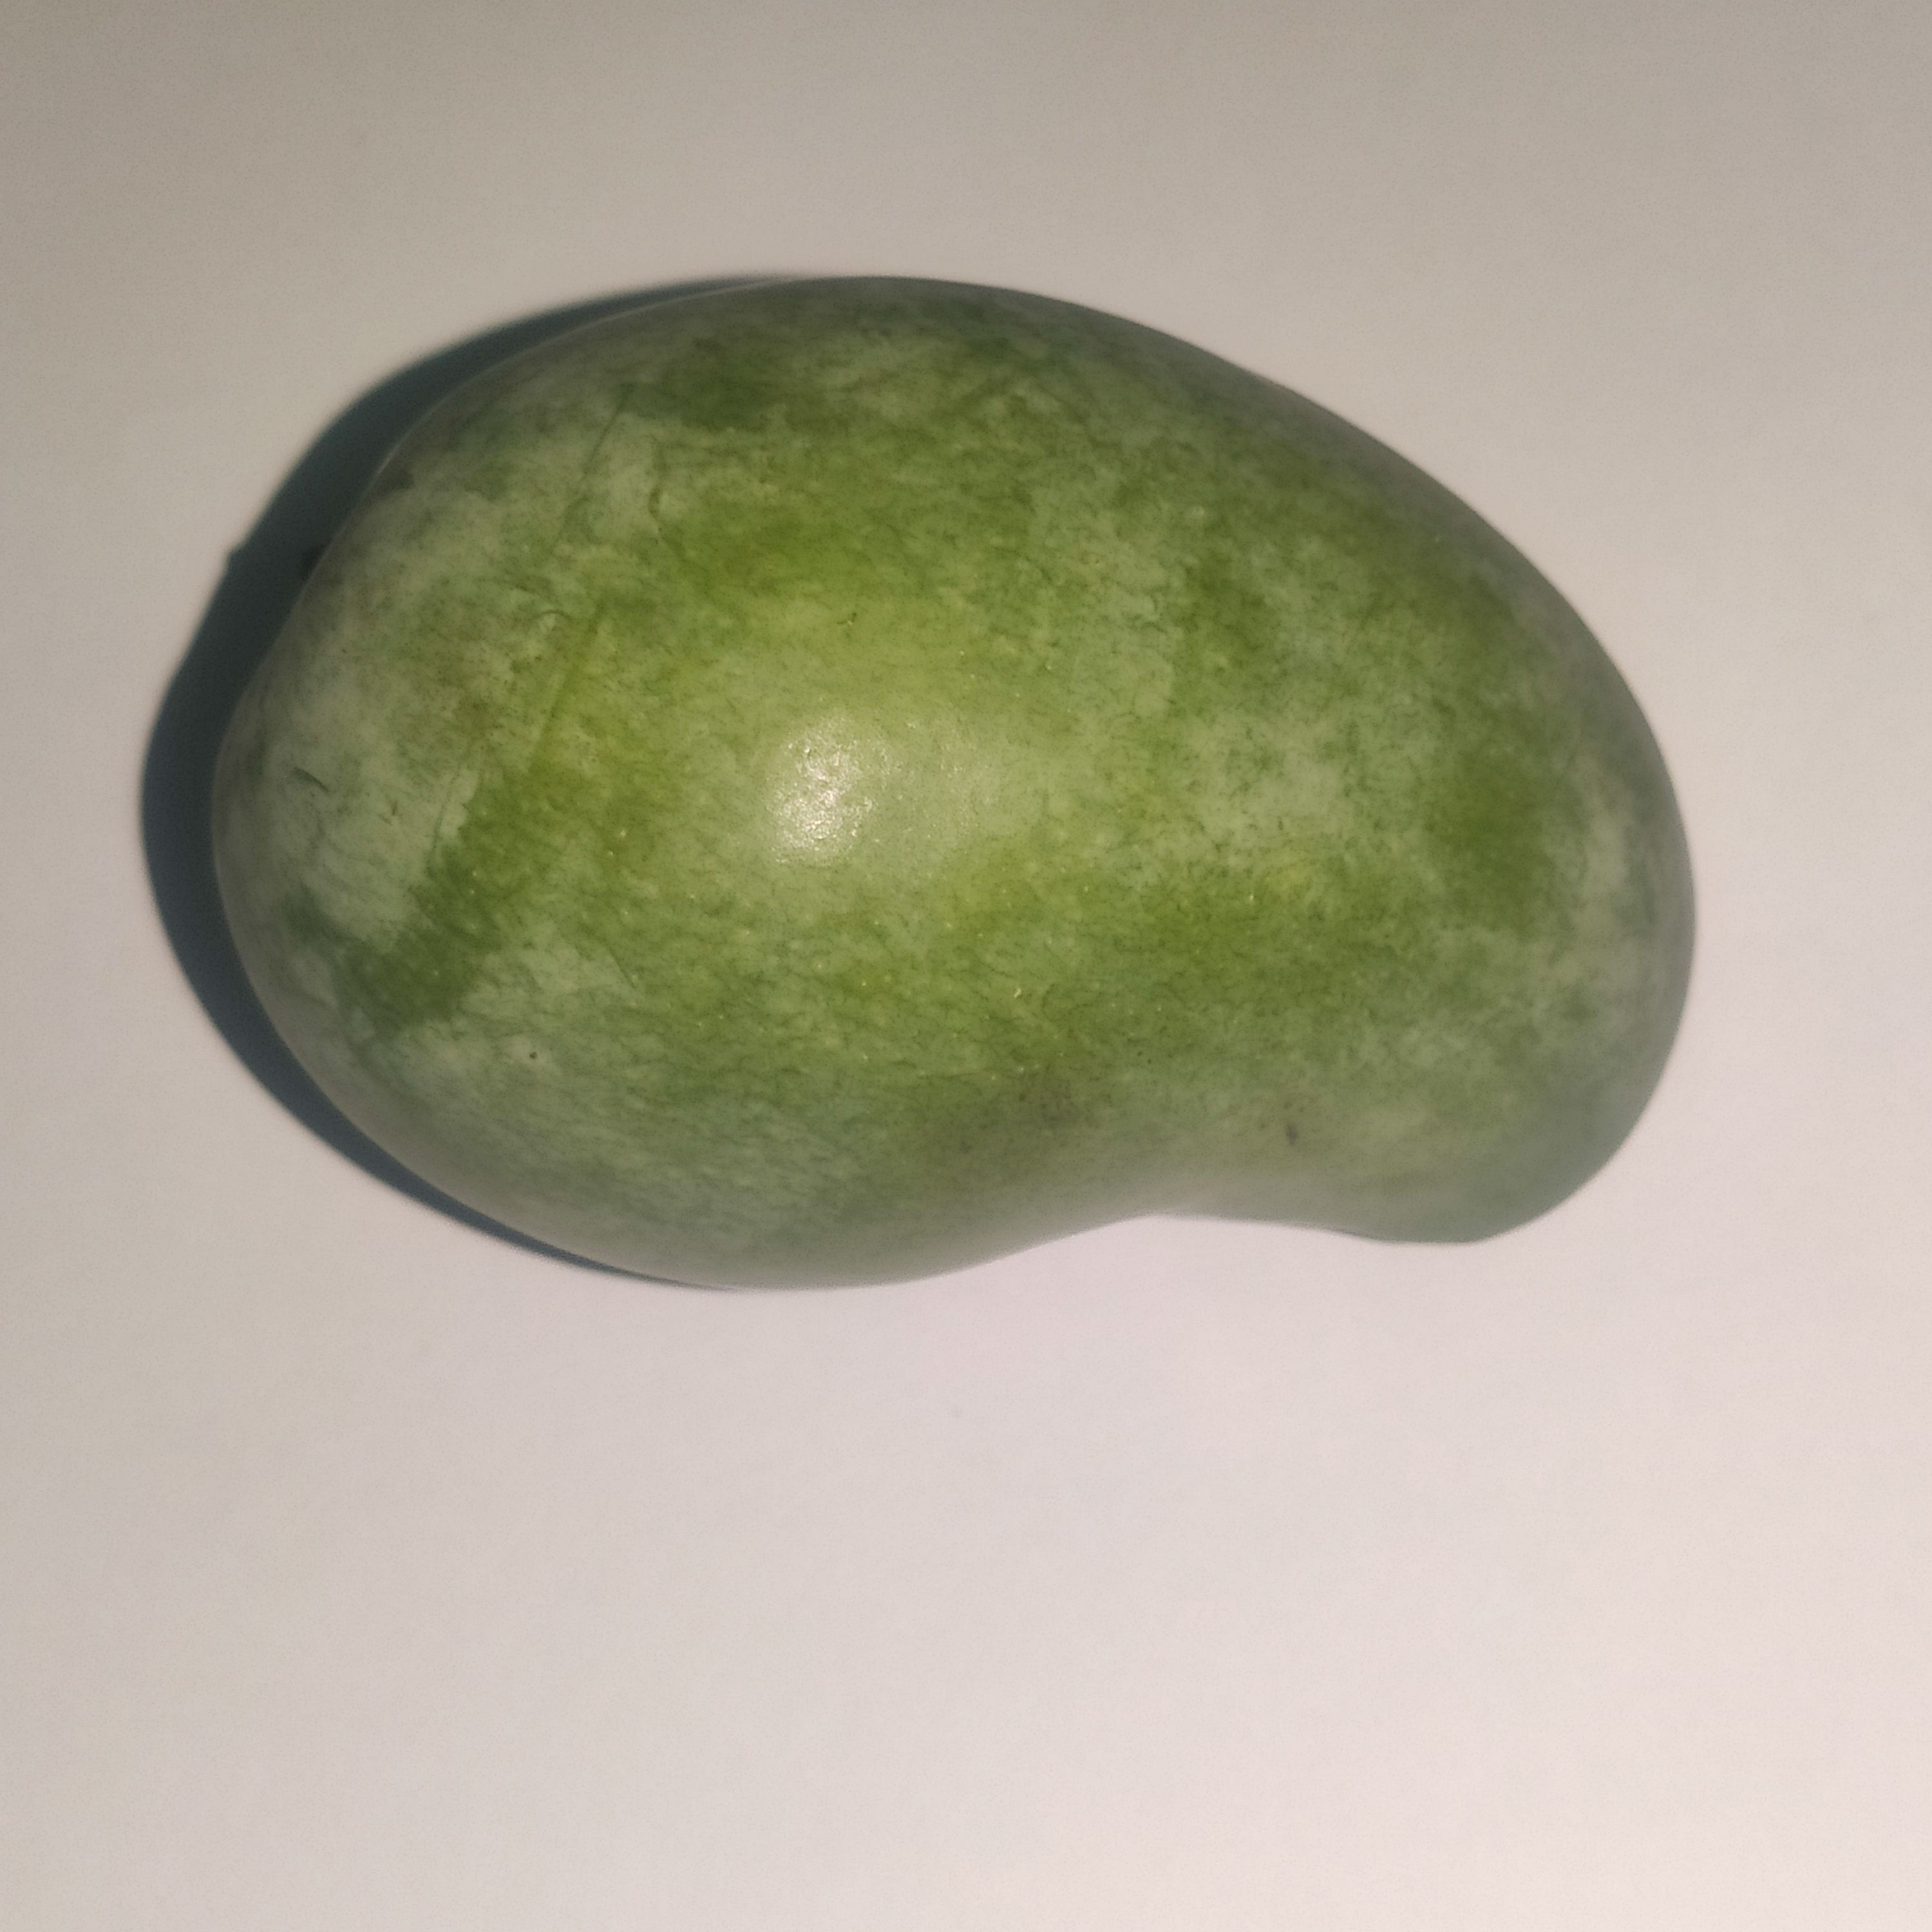
Fruit: mango
Grade: 1st-grade